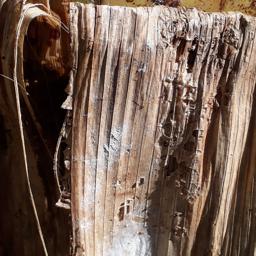
Label: BACTERIAL SOFT ROT